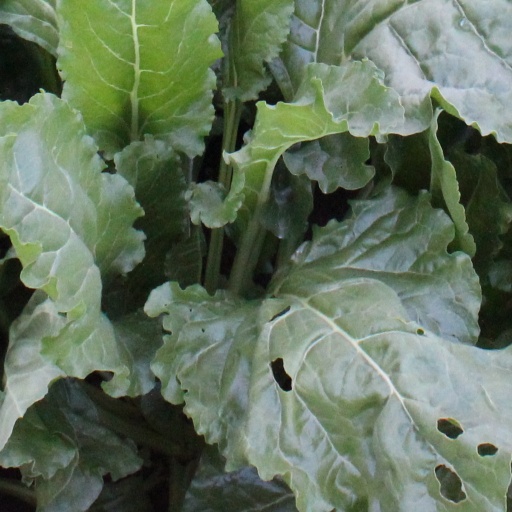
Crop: sugar beet